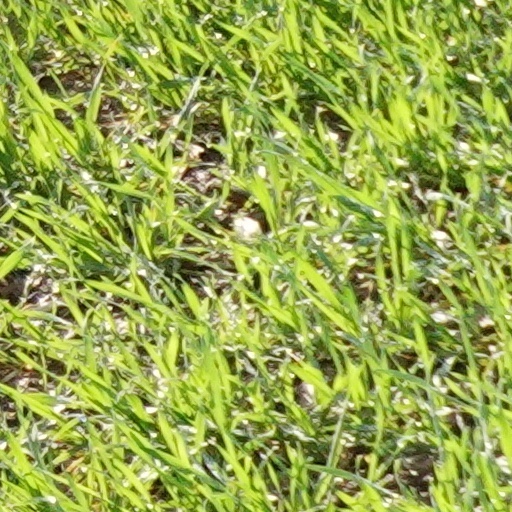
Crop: wheat